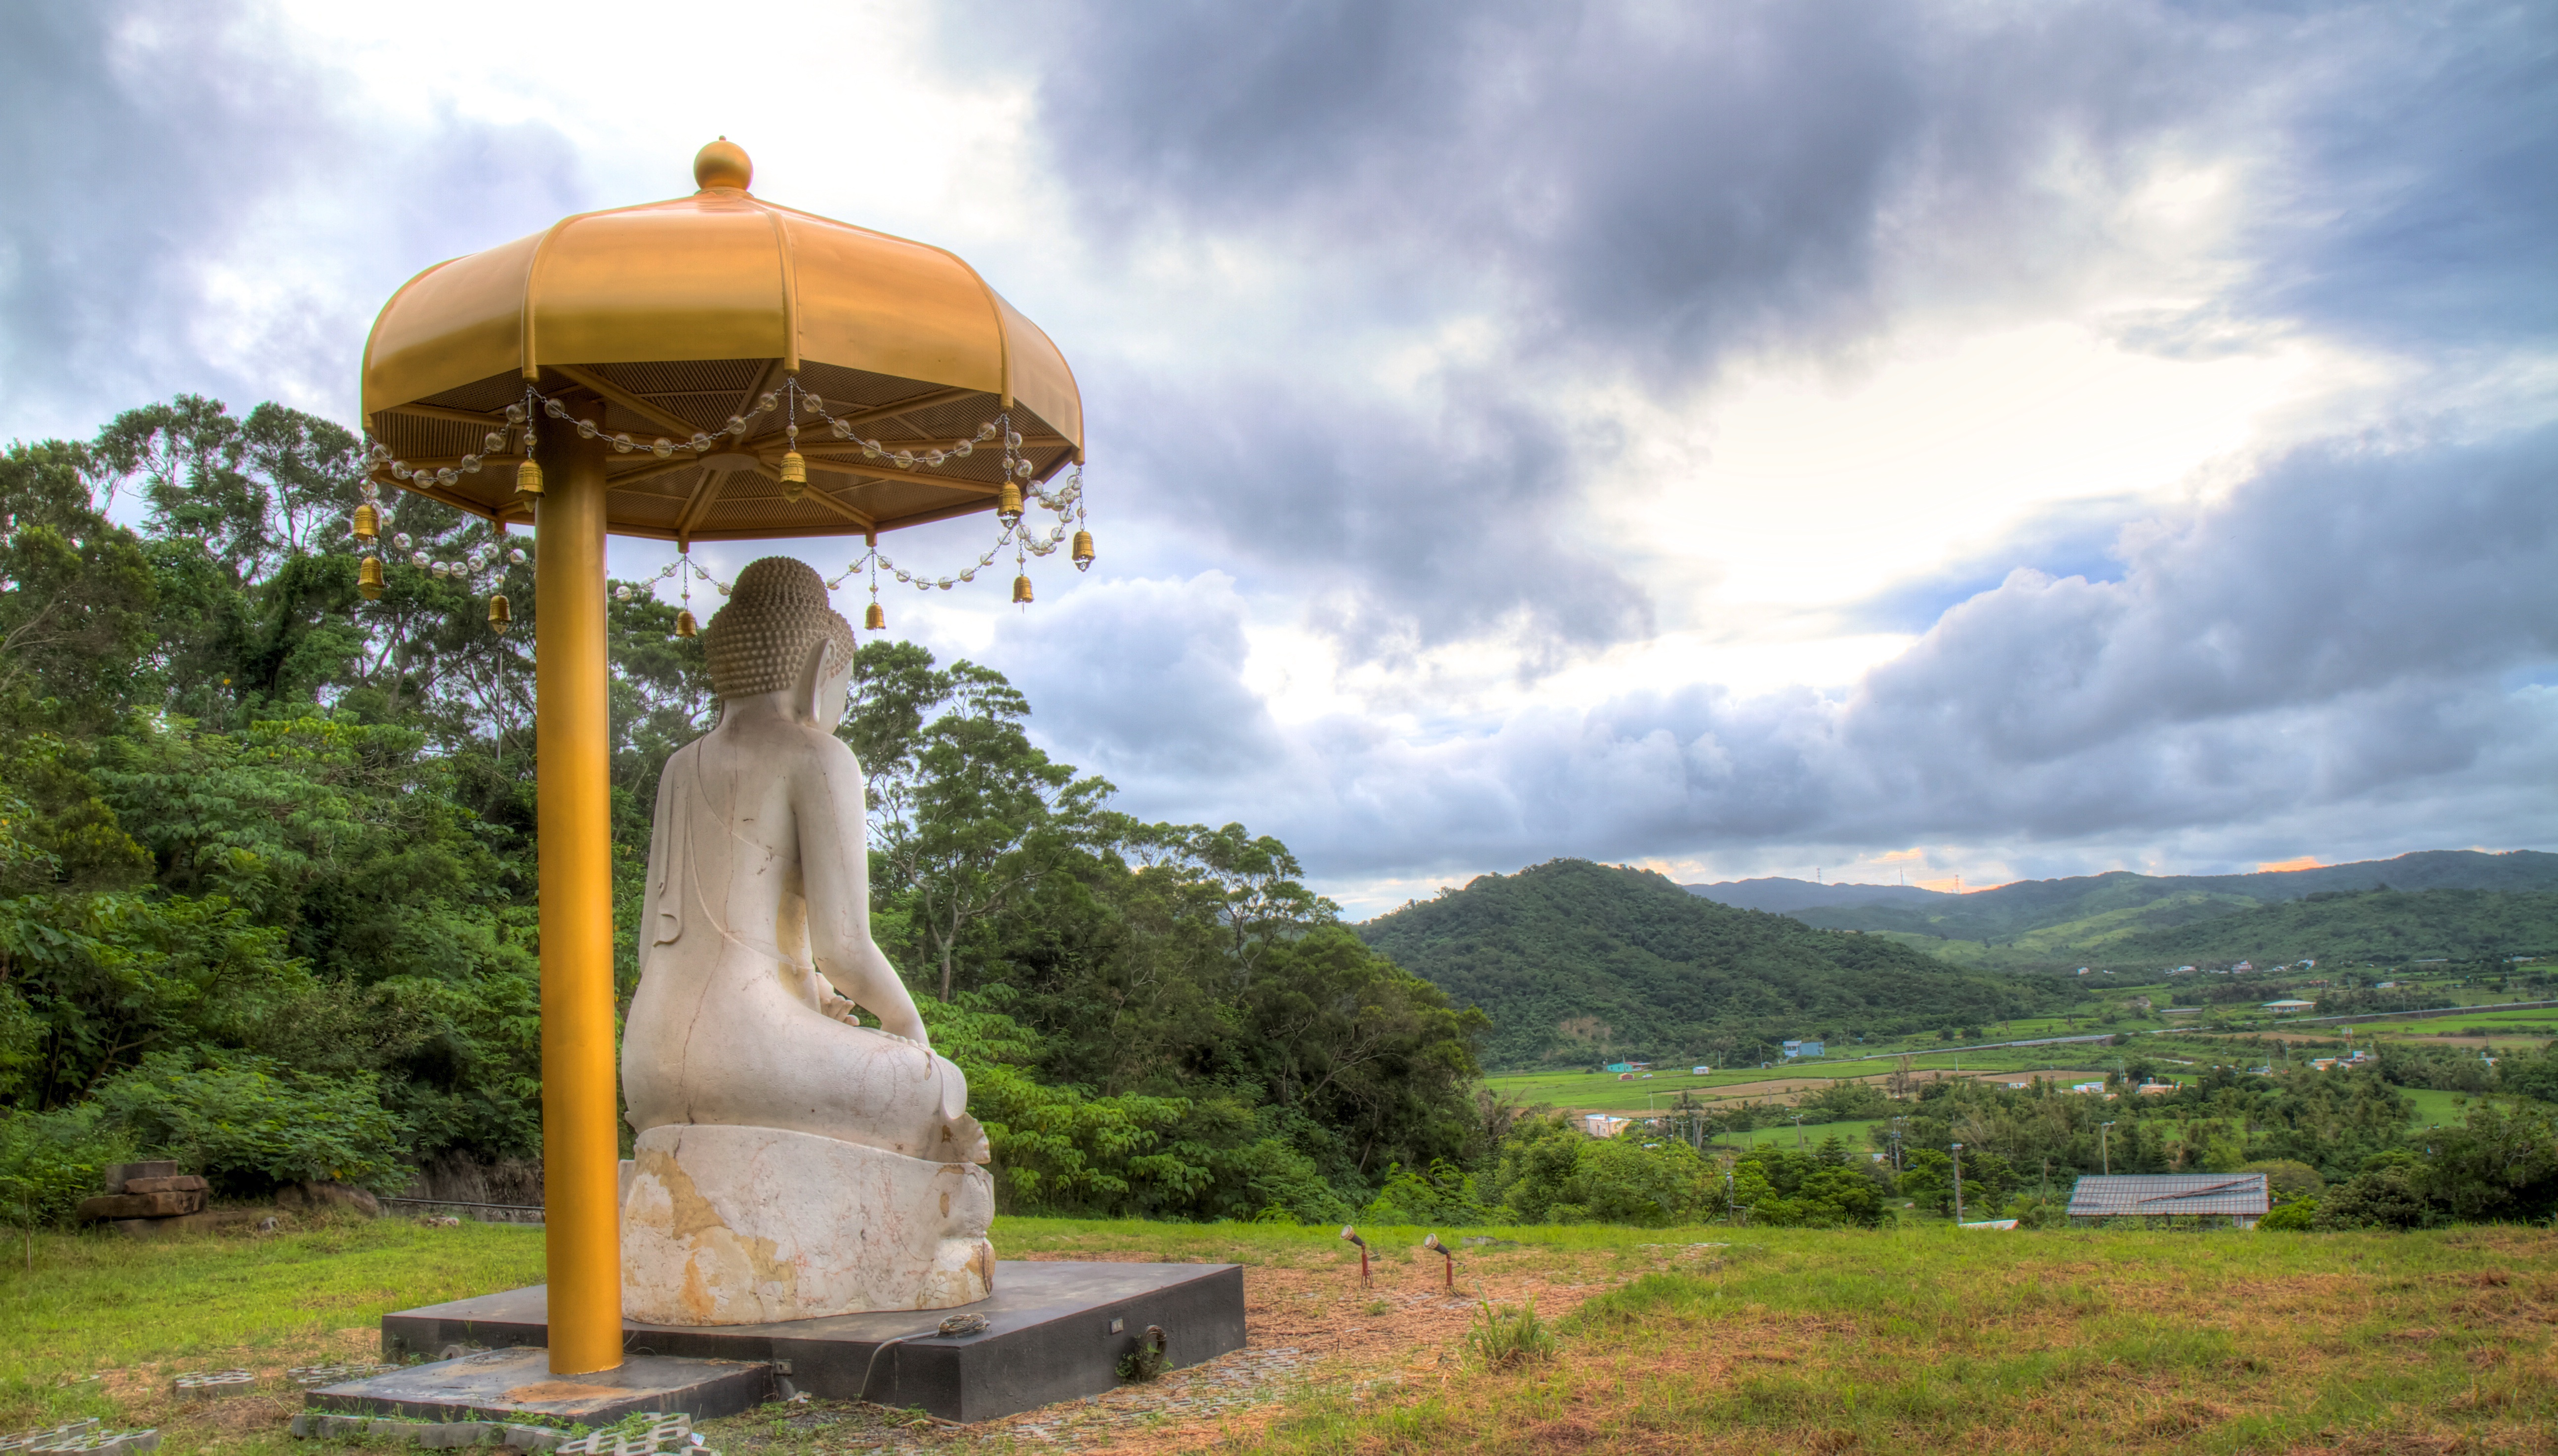
tower, buddhism, landmark, tourism, rural area, buddha statues, artistic conception